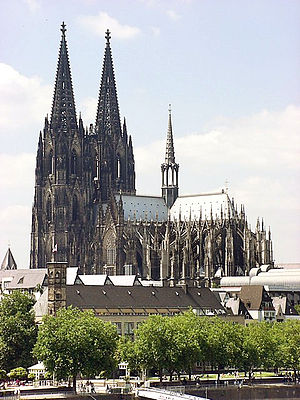
Kölner Dom
Dommen set fra sydøst.
Kölner Dom er en romersk-katolsk katedral i Köln og er byens mest kendte arkitektoniske landemærke. Byggeriet blev påbegyndt i 1248, men først afsluttet i 1880. Kirken blev udsat for de allieredes bombardementer under 2. verdenskrig, og den blev først genåbnet i 1956.